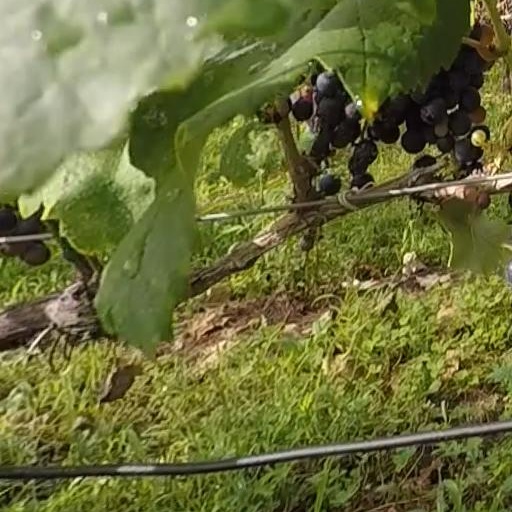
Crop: grape